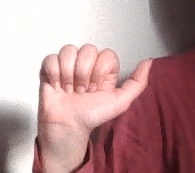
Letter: dhad